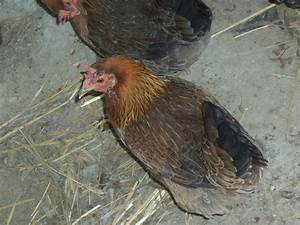
Label: chicken